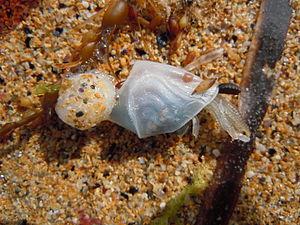
Dosima fascicularis échoué sur la Plage de Donnant , à Belle-Île-en-Mer.
Les Lepadiformes forment un ordre de crustacés cirripèdes. Ce sont des microphages filtreurs qui vivent fixés à un support par l'intermédiaire d'un pied appelé pédoncule. Le reste du corps de l'animal est appelé capitulum et est formé d'une carapace calcaire composée de plusieurs plaques. Les carapaces des autres crustacés sont principalement formées à partir de chitine, ce qui explique que les anatifes aient longtemps été classés parmi les mollusques, mais le calcaire de leurs coquilles n'est qu'une convergence évolutive avec ces derniers. Les scientifiques distinguent, pour décrire leur coquille, trois zones. La partie inférieure appelée scutum contient moins de plaques. La partie latérale est appelée carène, la partie supérieure appelée tergum. Le nombre de ces plaques permet de reconnaitre les espèces, ainsi les espèces du genre Lepas disposent de deux terga, deux scuta et une carène. Ces animaux possèdent un thorax, une région céphalique, six paires de pattes et de nombreux cils filtrants dans le capitulum. Les cils servent à capter le plancton dont ils se nourrissent. Ils sont en général hermaphrodites.
Dosima fascicularis est une espèce de crustacés pédonculés de la famille des Lepadidae vivant sur des flotteurs de leur propre construction